1st Northamptonshire Rifle Volunteer Corps

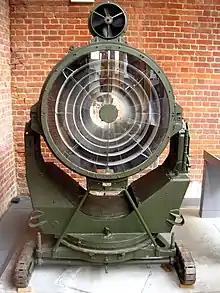
90 cm 'Projector Anti-Aircraft', displayed at Fort Nelson, Portsmouth.

In December 1899 the Volunteers were invited to form special service companies to reinforce their Regular battalions serving in Second Boer War. Volunteers from the 1st VB Northamptons disembarked at Cape Town in February 1900, and took their place as I Company with the 2nd Northamptons, gaining the Battle Honour South Africa 1900–1902 for the unit.